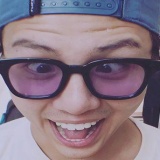
diễn viên Duy Khánh Zhou Zhou